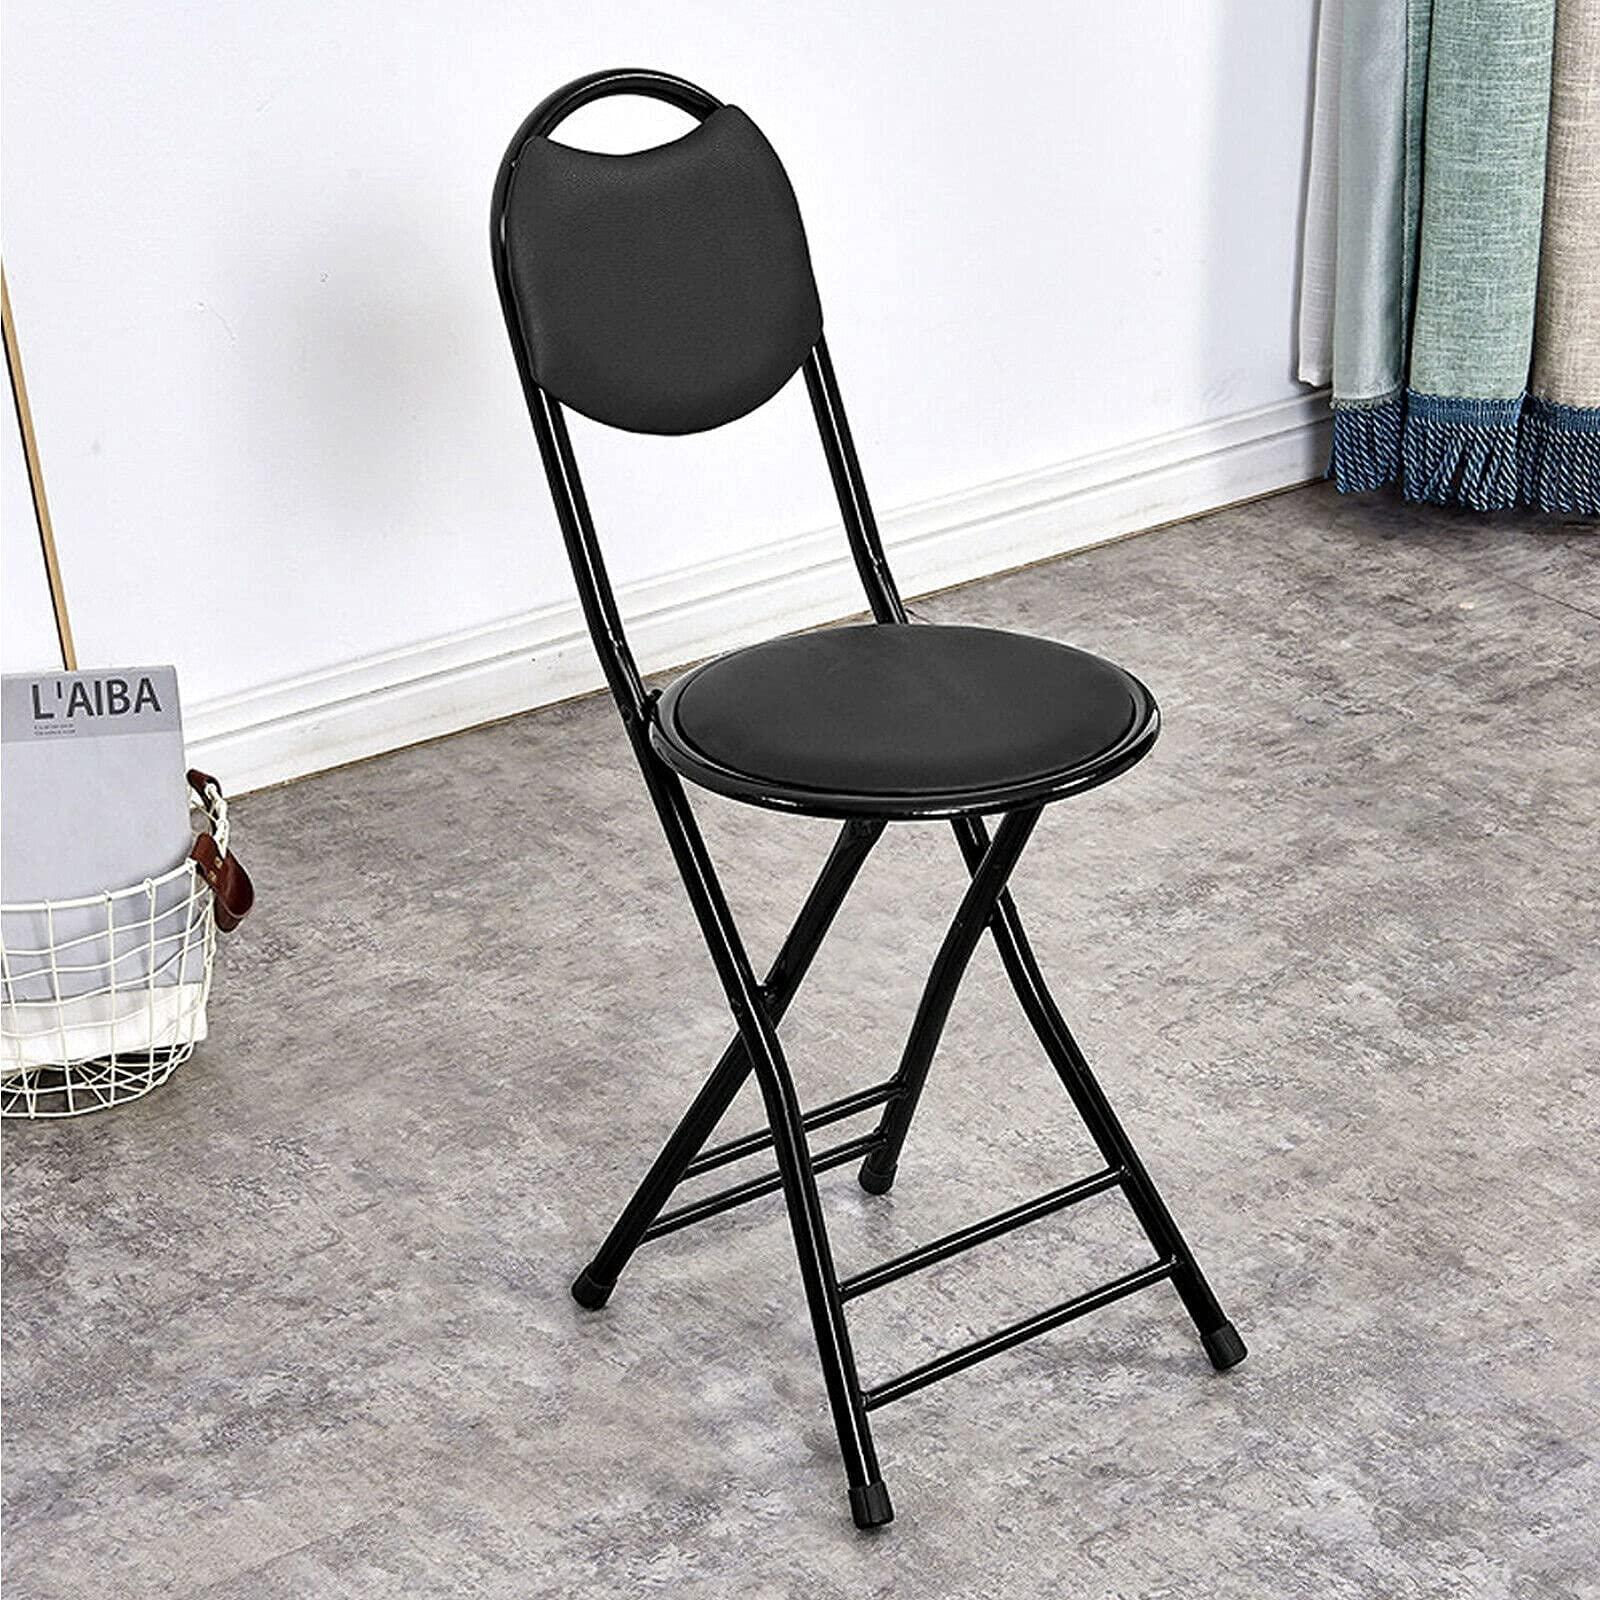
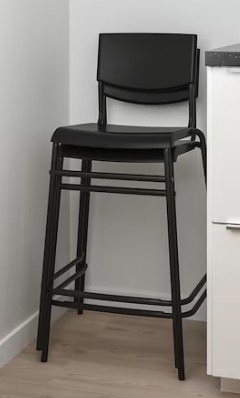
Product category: stool
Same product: no